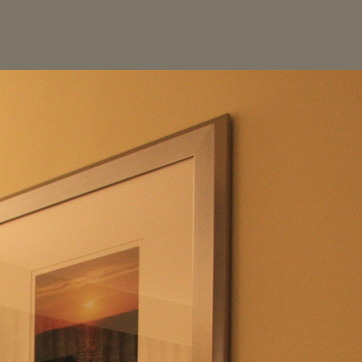
Material: glass